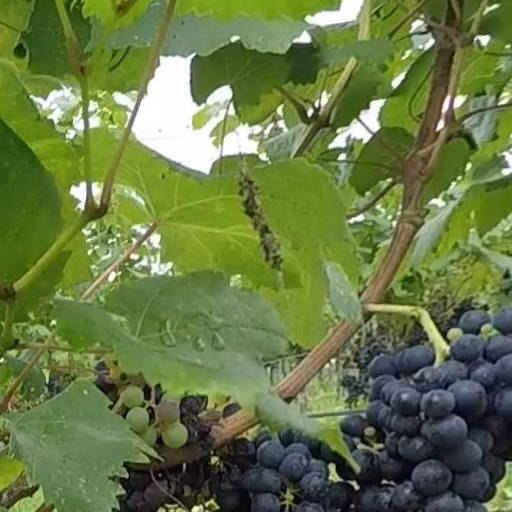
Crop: grape